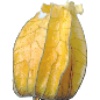
Label: physalis_with_husk